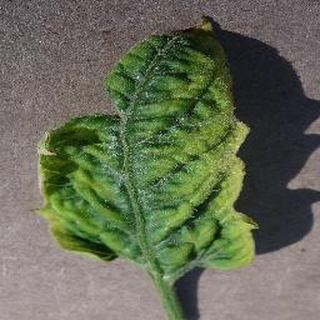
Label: tomato_yellow_leaf_curl_virus